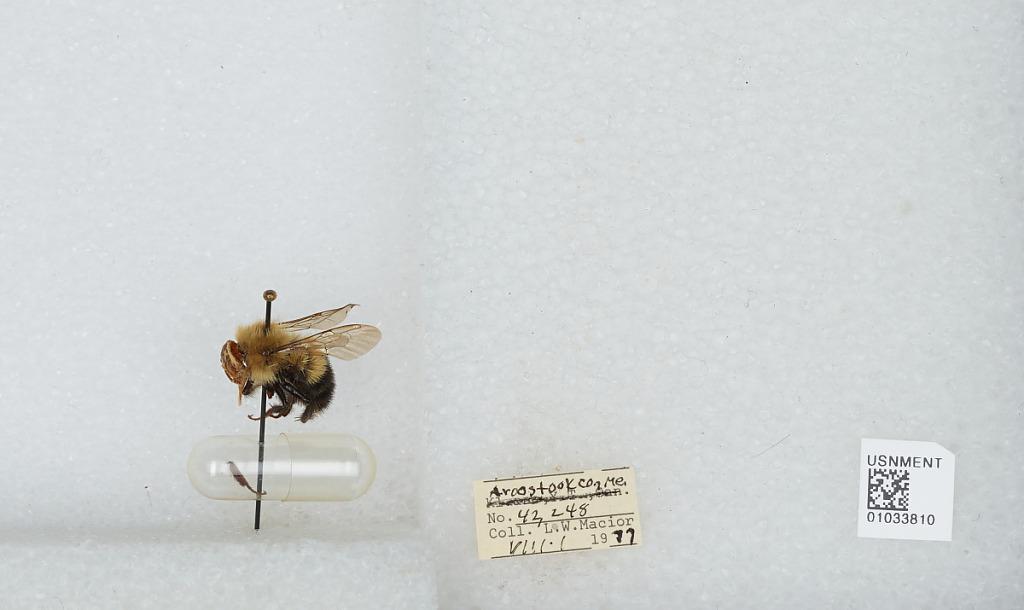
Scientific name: Bombus (Pyrobombus) vagans vagans Smith
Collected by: L. Macior
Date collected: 1977-8-1
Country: United States
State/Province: Maine
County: Aroostook
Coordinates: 46.65, -68.58